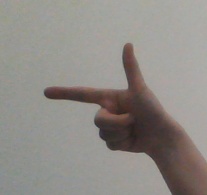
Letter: yaa